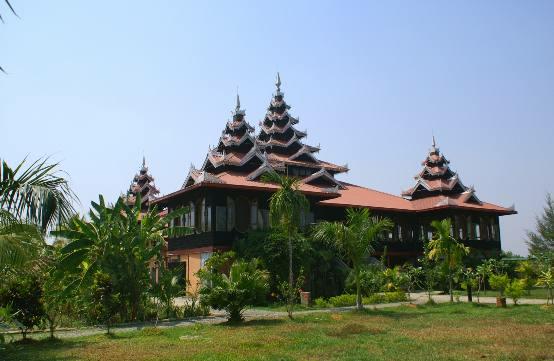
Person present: No